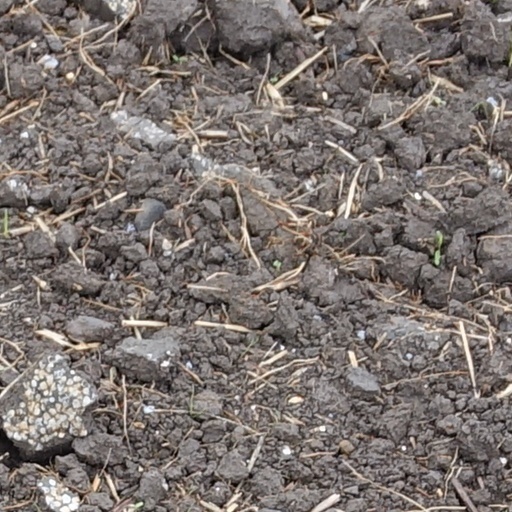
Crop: wheat